JAARS

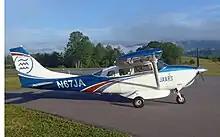
One of the two Cessna 206 aircraft in the JAARS training fleet.

The JAARS Land Operations team helps Bible translators and other missionaries travel safely by land with 4WD vehicles, motorbikes, and training in off-road driving and vehicle maintenance.